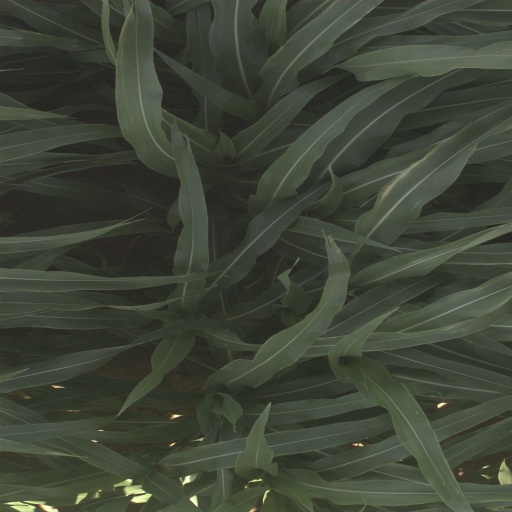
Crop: sorghum